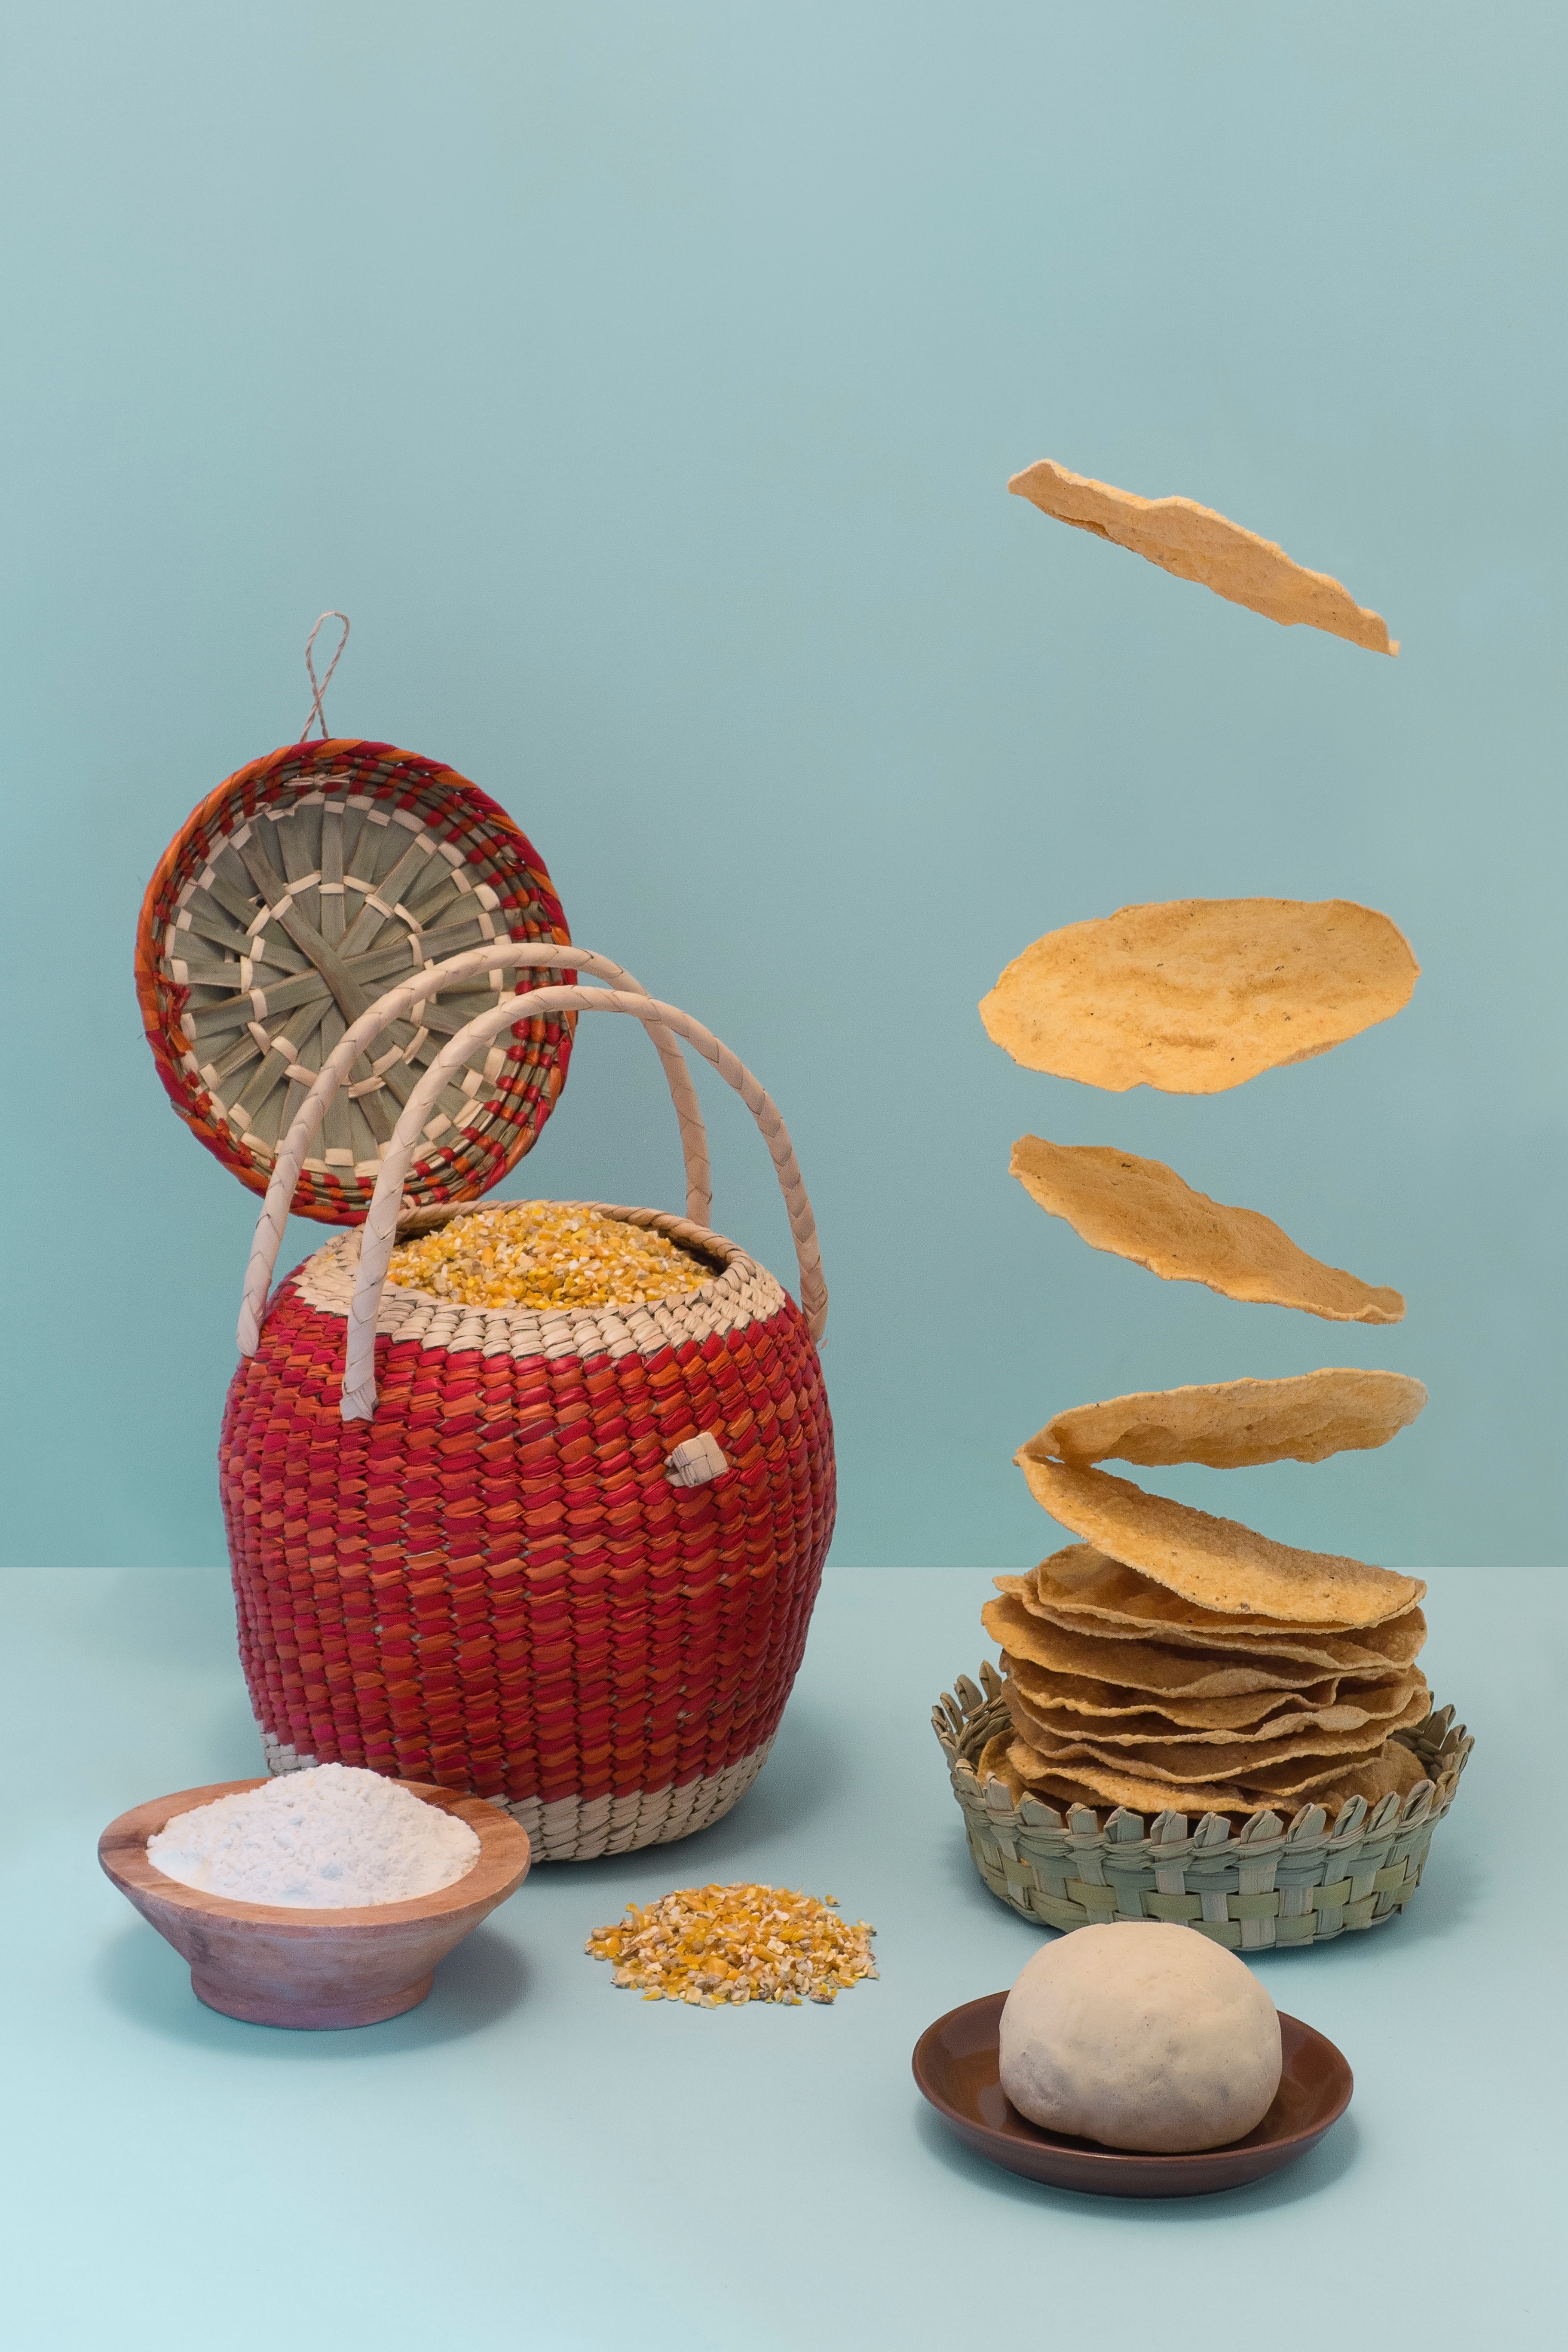
wood, food, ceramic, art